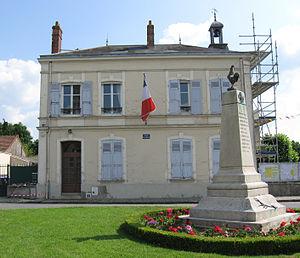
Mairie de Sammeron. (département de la Seine-et-Marne, région Île-de-France).
Sammeron est une commune française située dans le département de Seine-et-Marne en région Île-de-France.